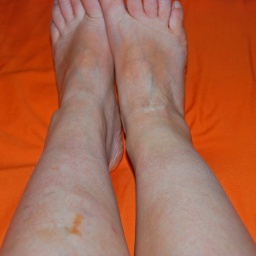
Got knocked off my bike and run over by a car 17/11/83. Thankfully no long-term consequences other than scars.